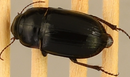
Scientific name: Euryderus grossus
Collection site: Central Plains Experimental Range NEON (CPER), plot CPER_003